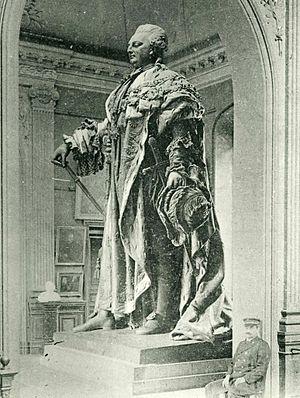
Louis XVI (Nicolas Raggi) au musée des Beaux-arts de Bordeaux.
Le musée des Beaux-Arts de Bordeaux est un musée d'art fondé en 1801 et principalement constitué d'une collection de peintures allant du XVᵉ au XXᵉ siècle mais qui possède également des collections de sculpture et d'arts graphiques. Il présente la particularité d'être en deux lieux séparés : le musée des Beaux-Arts, cours d'Albret, et la galerie des Beaux-Arts, place du Colonel-Raynal.
Charles Crozatier, né au Puy-en-Velay le 18 février 1795 et mort à Paris le 8 février 1855, est un bronzier d'art, fondeur et mécène français.
Louis XVI est une fonte en bronze représentant le roi Louis XVI en costume de sacre et commandée en 1825 par la ville de Bordeaux, soutenue par le roi Charles X, à l'artiste néo-classique Nicolas Raggi. La statue est coulée en 1829 par Charles Crozatier mais le contexte historique et la succession des différents régimes ralentissent son érection, jusqu'à son installation au musée des beaux-arts de Bordeaux en mars 1878. Sous le régime de Vichy, le monument est déboulonné et fondu, dans le cadre de la mobilisation des métaux non ferreux.